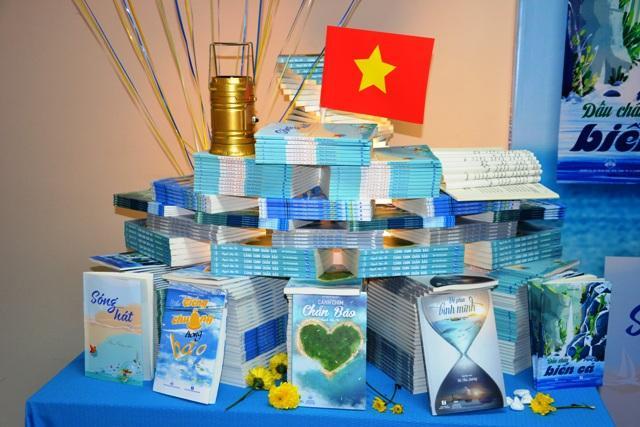
ở trên đống sách có sự xuất hiện của một lá cờ